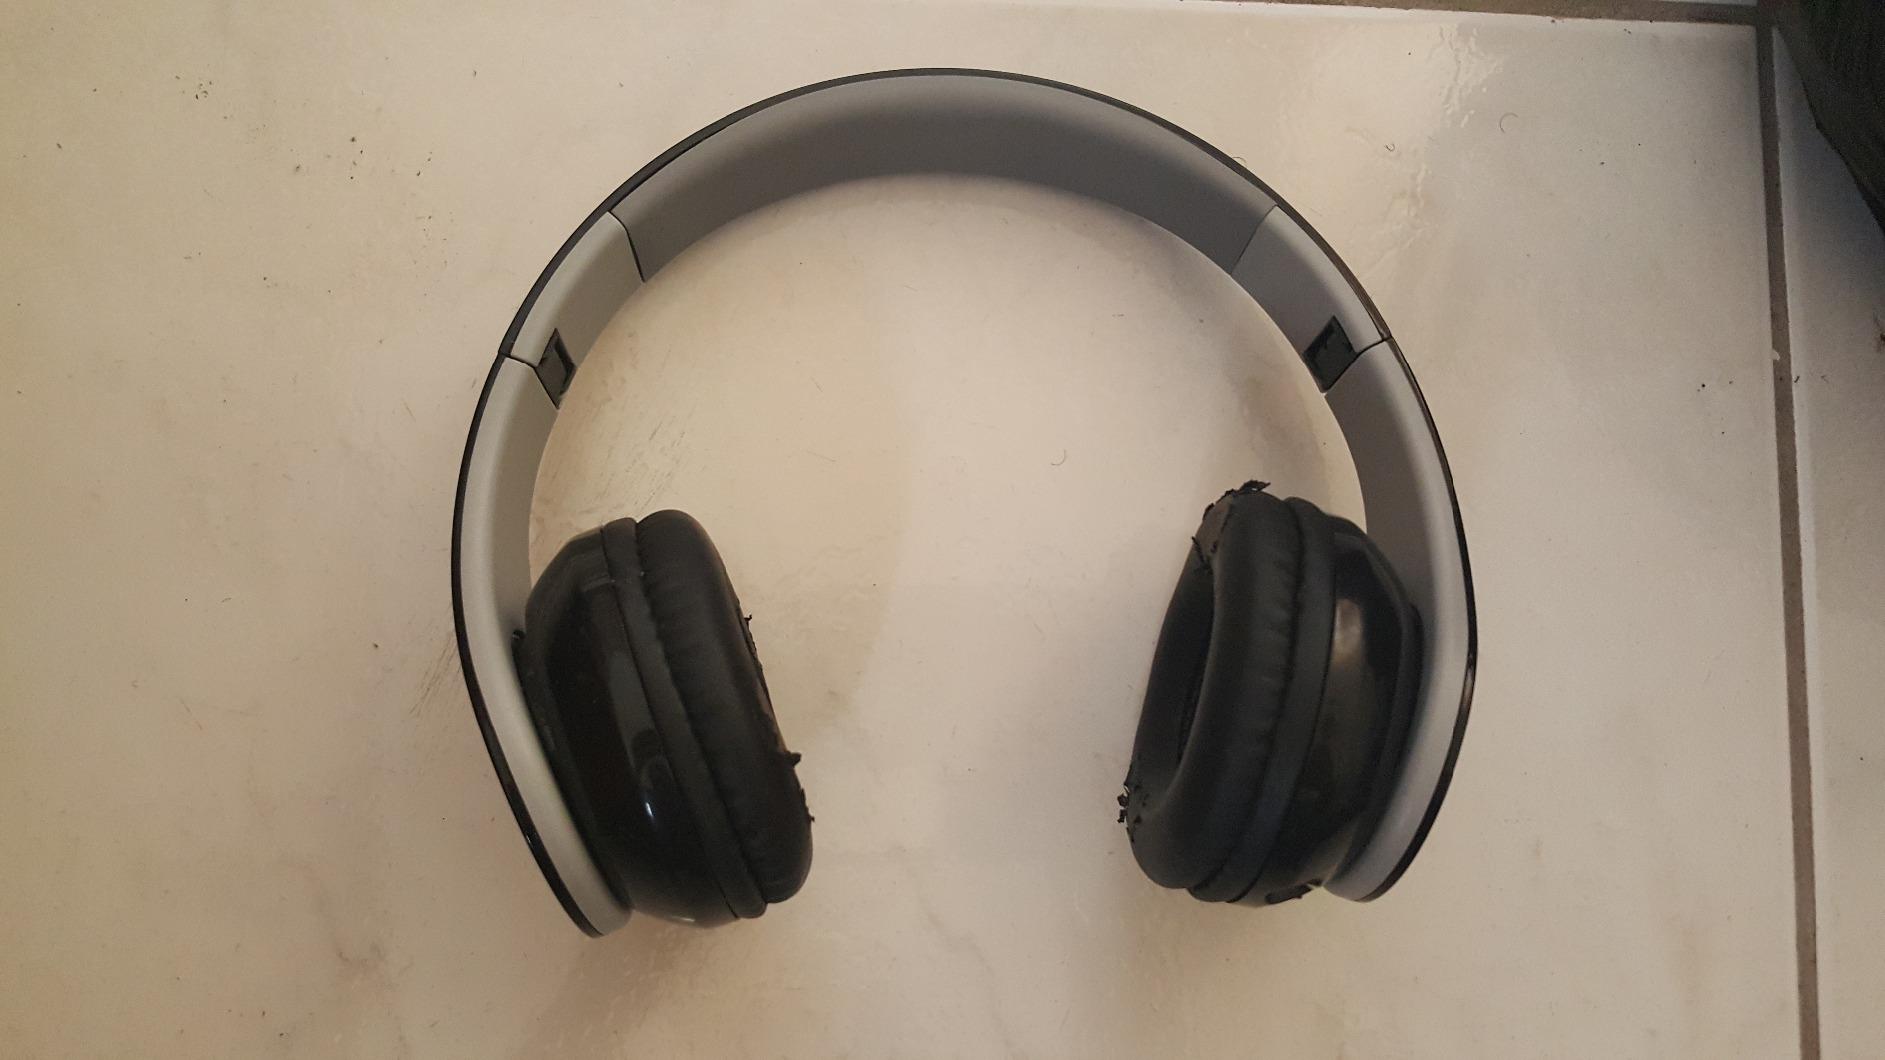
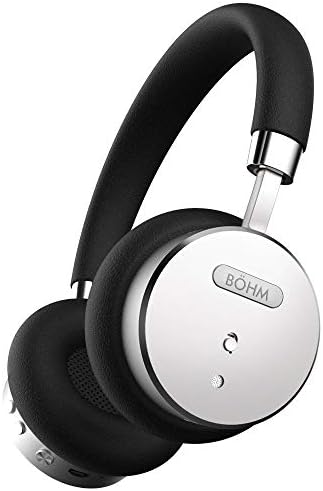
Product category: headphones
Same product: no